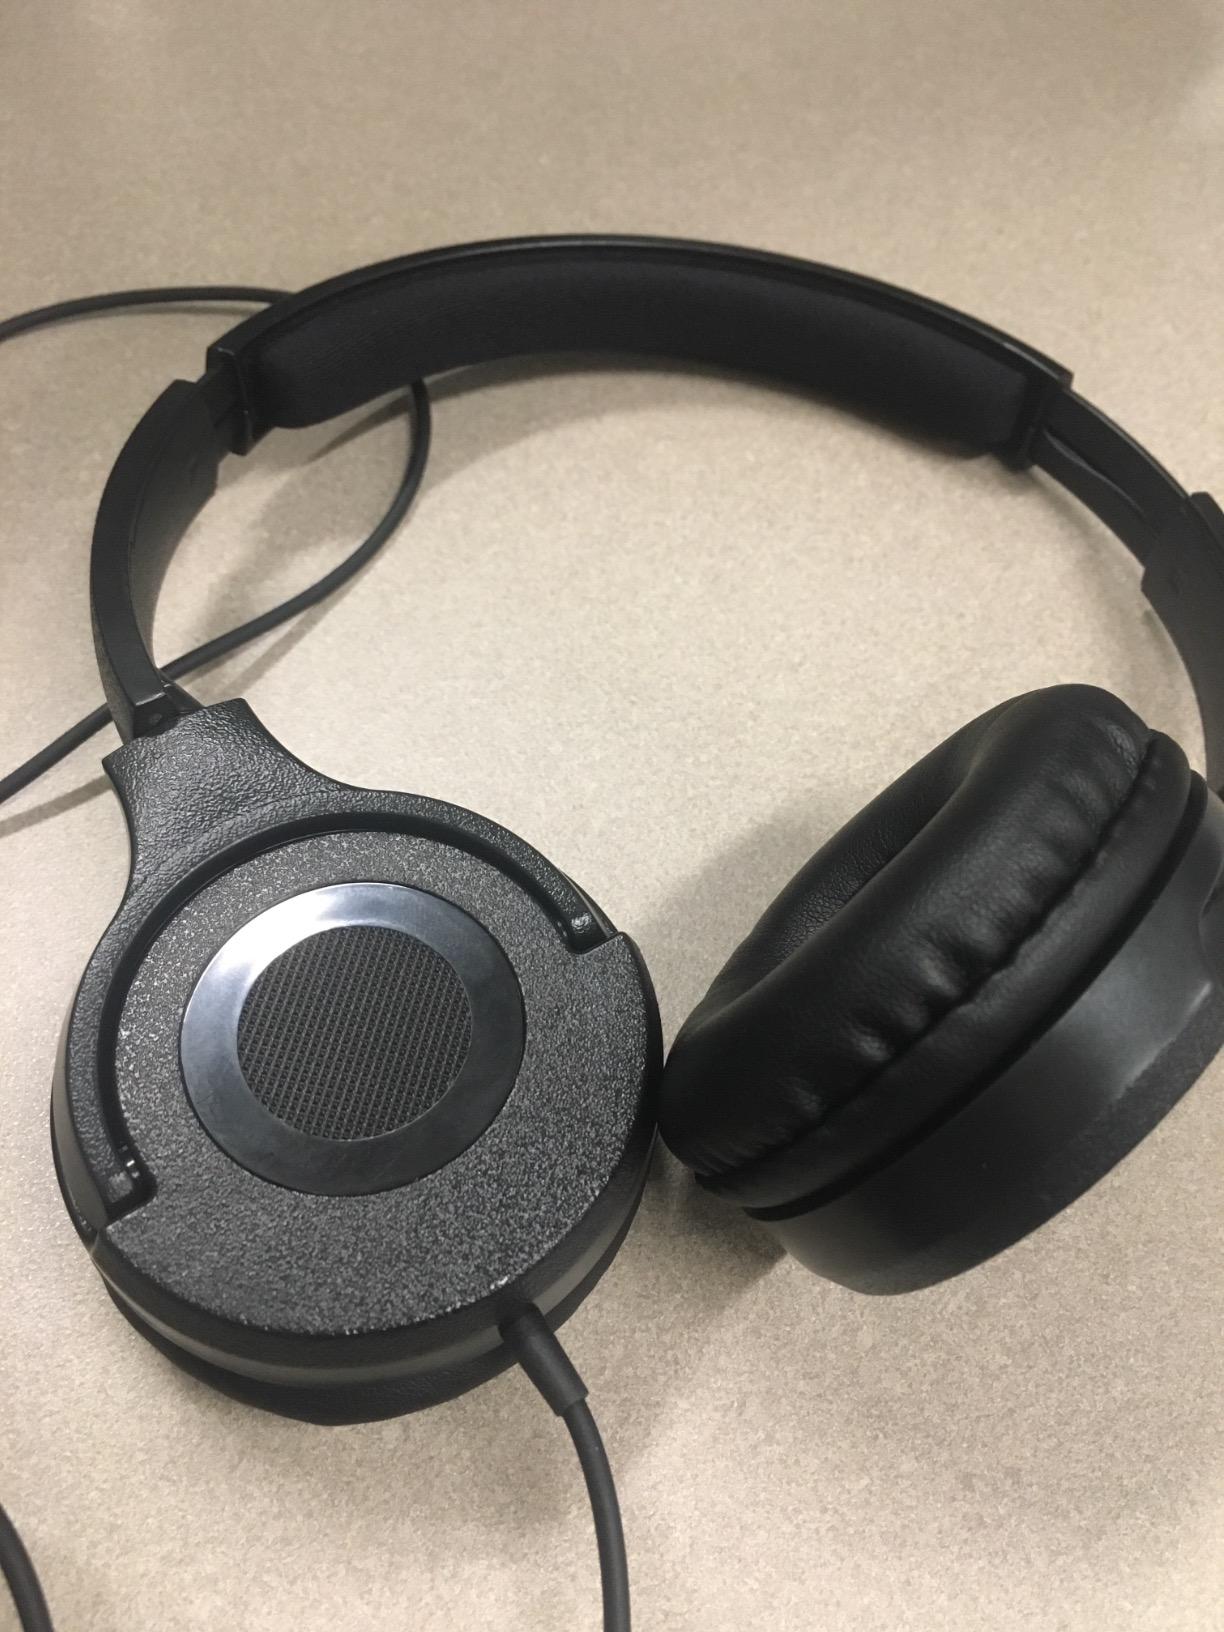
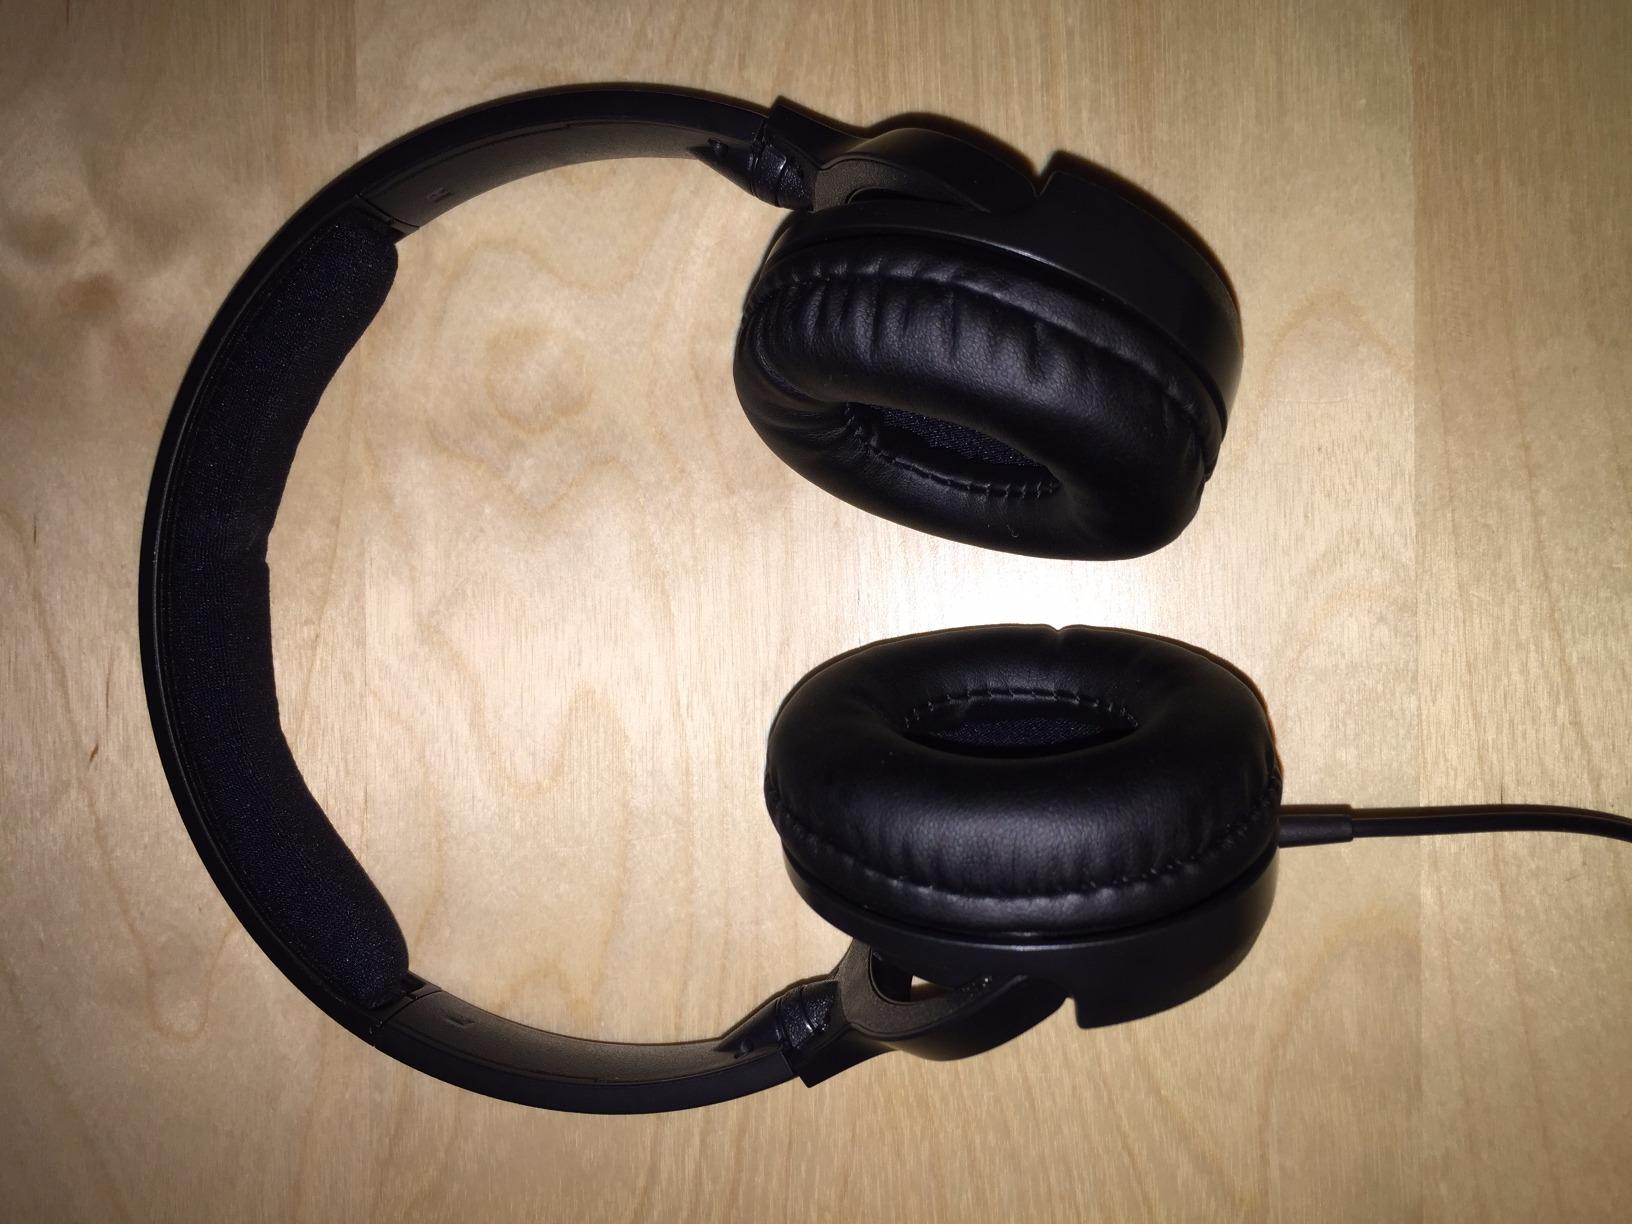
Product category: headphones
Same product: yes